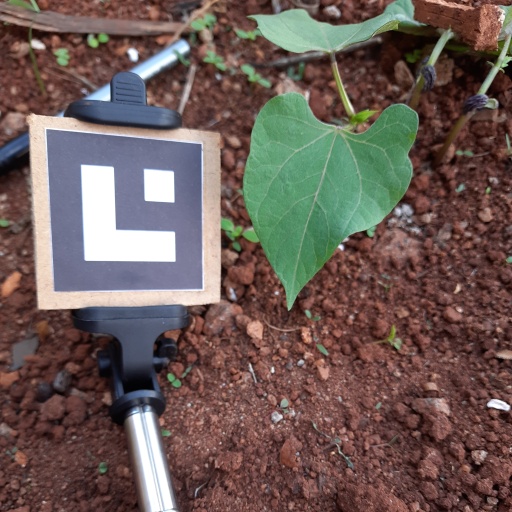
Observations: wavy surface, no eating holes, under shade